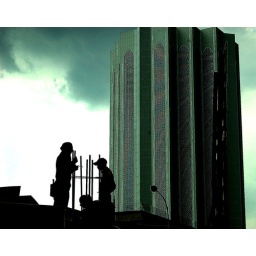
under the green sky